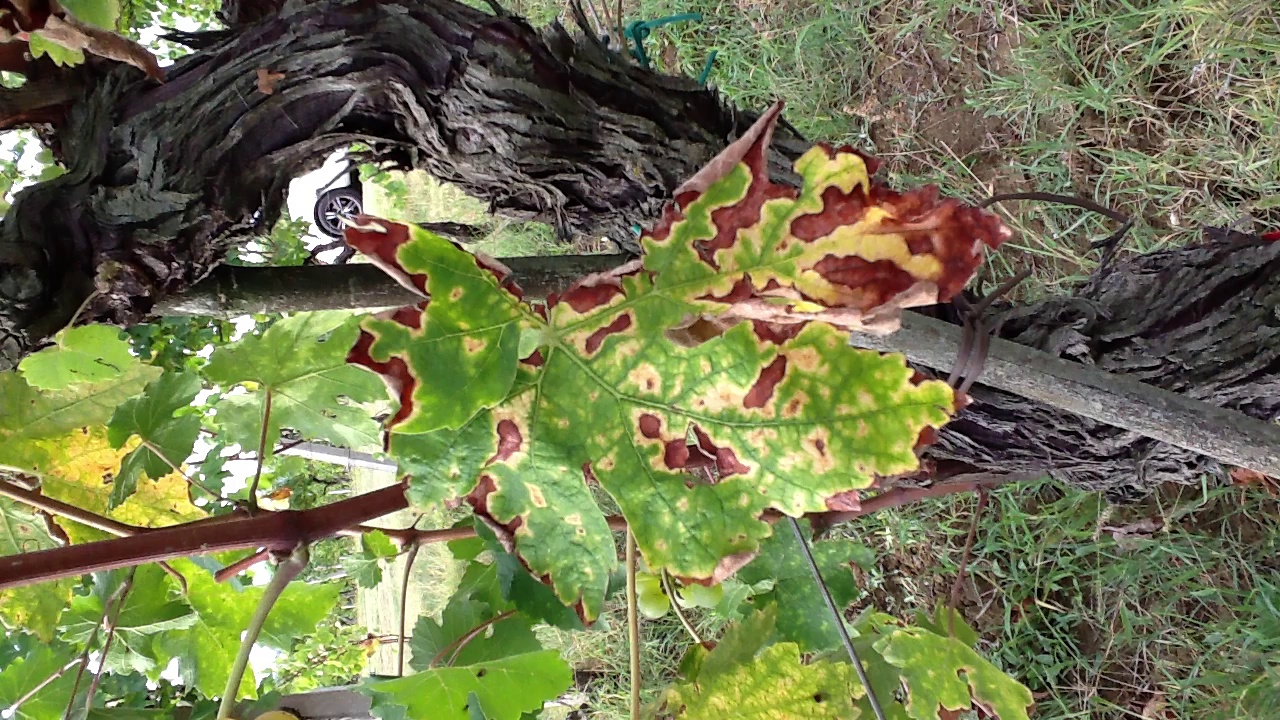
Label: esca